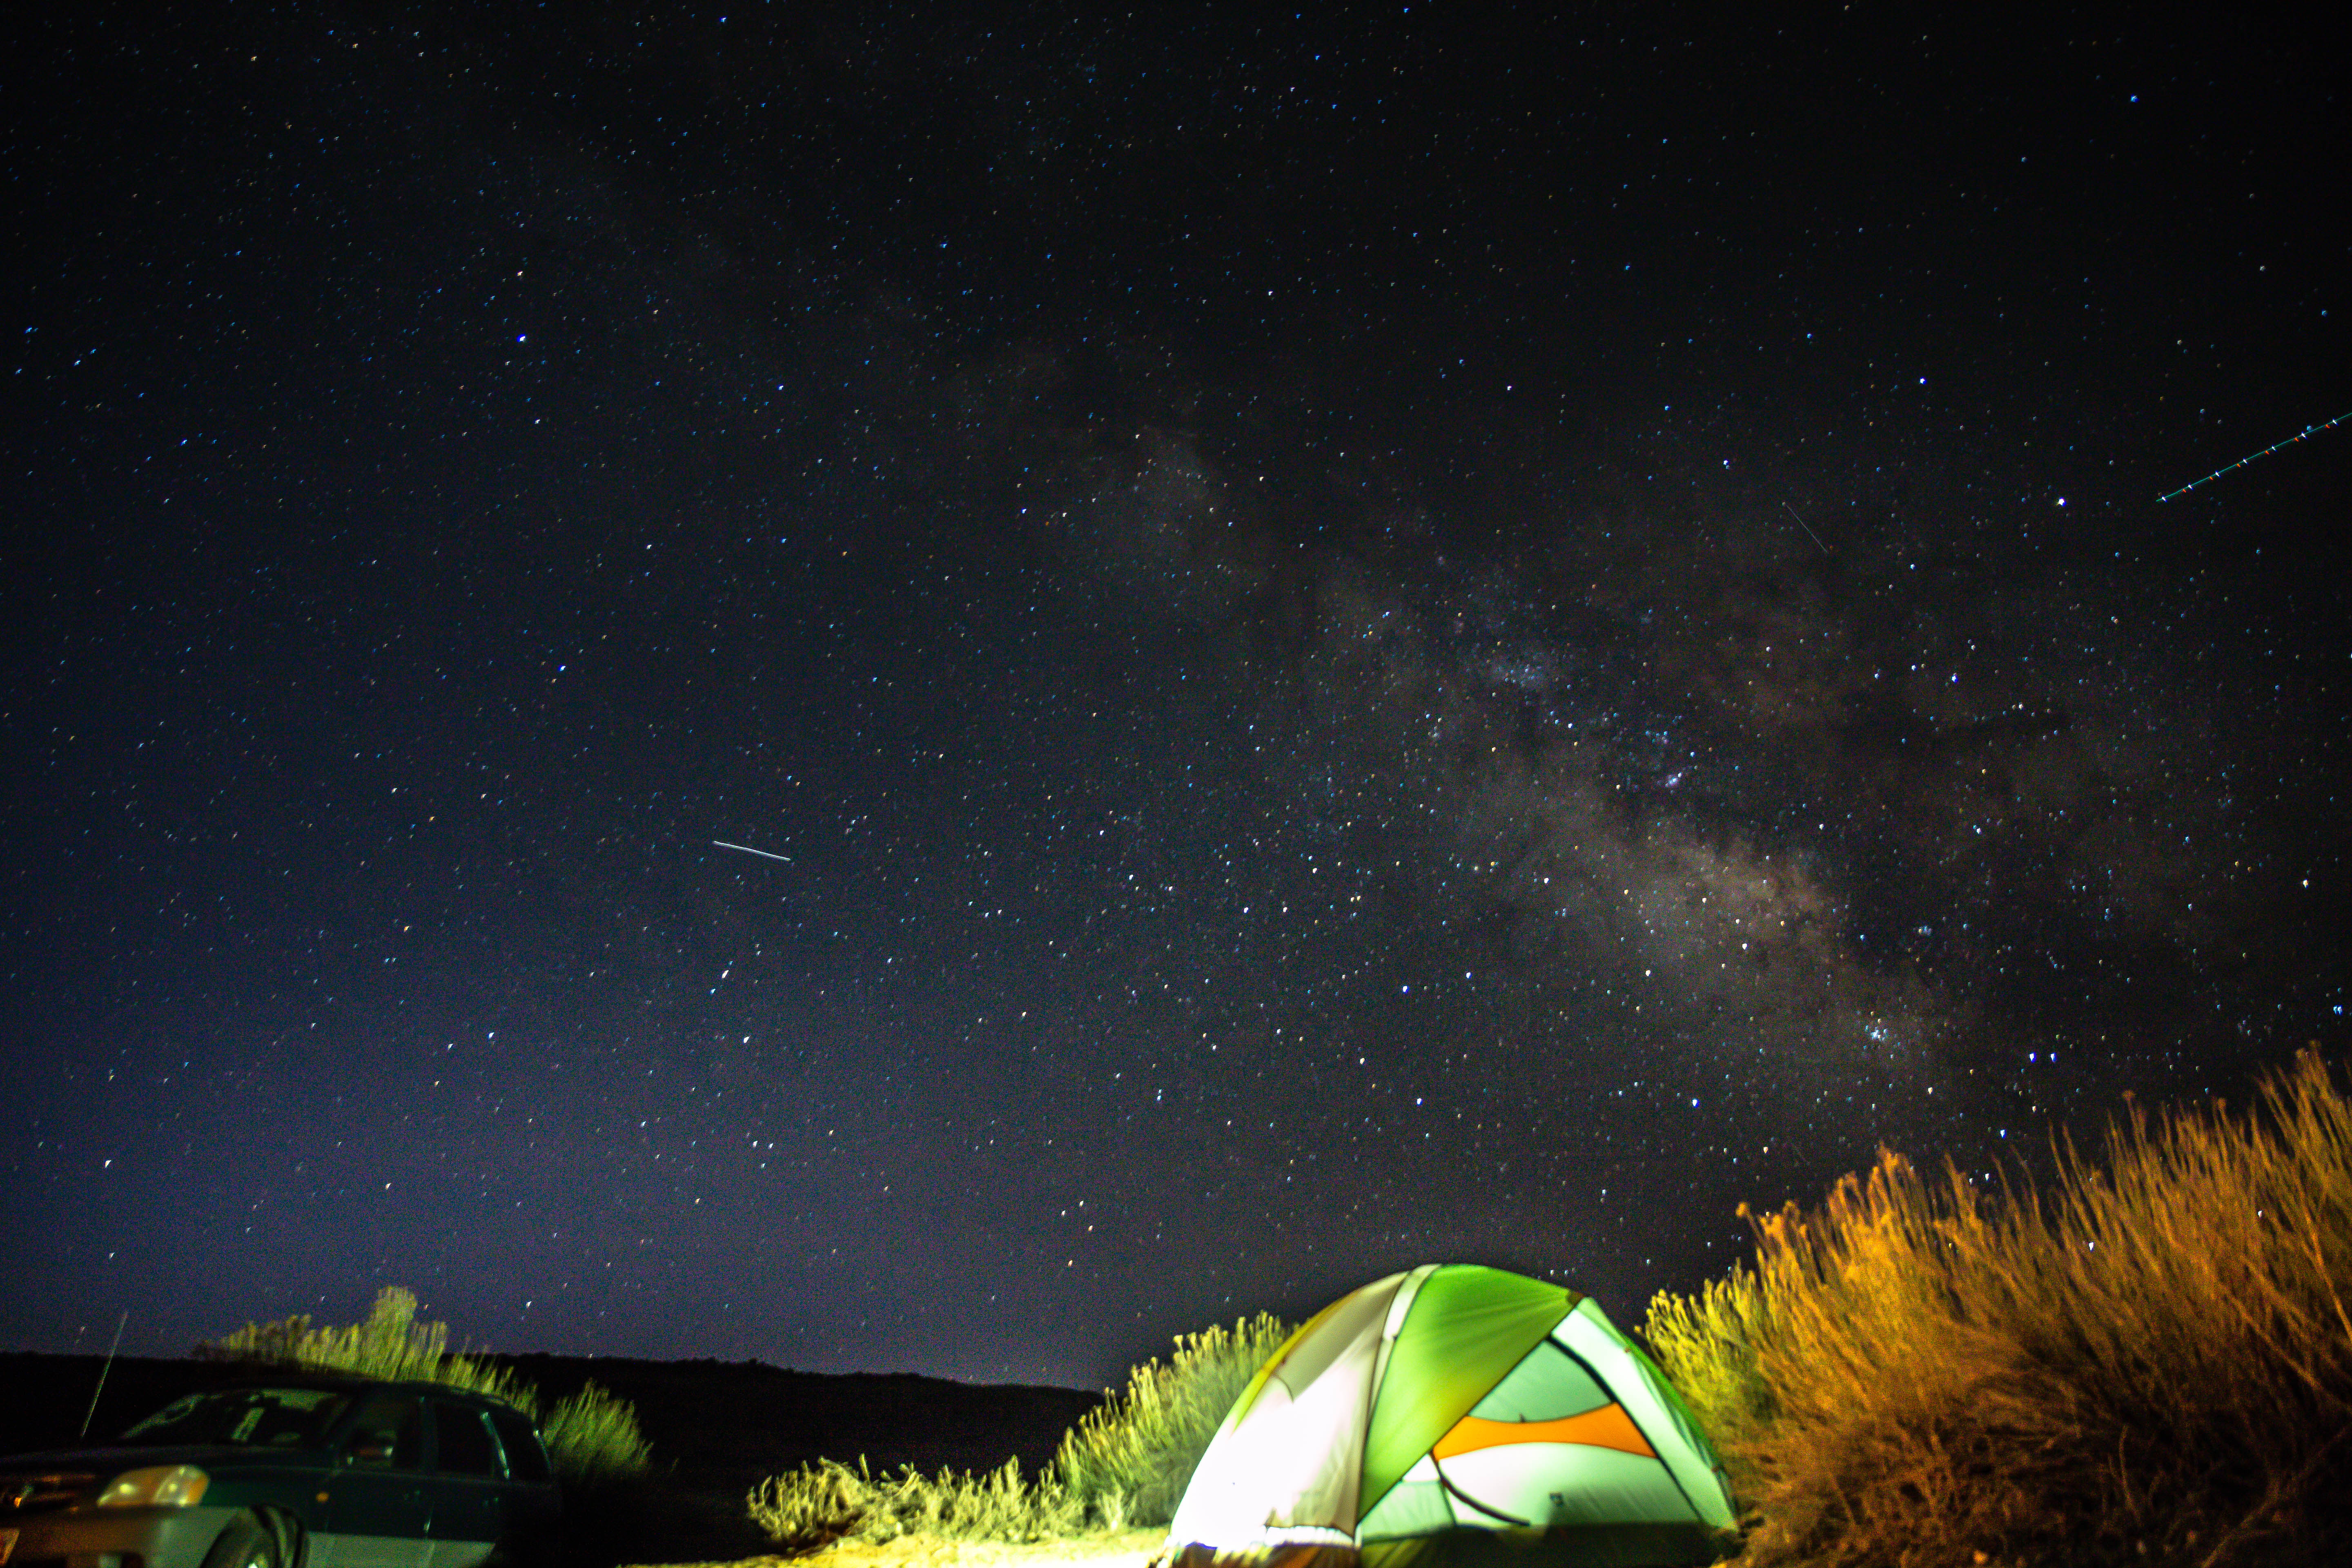
sky, night, star, atmosphere, space, galaxy, aurora, outer space, astronomy, midnight, screenshot, astronomical object